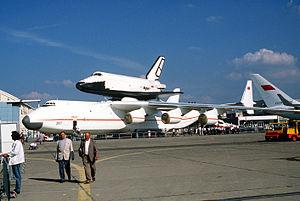
Le système aérospatial MAKS était un projet soviétique d'engin spatial à deux étages lancé depuis un avion, dont le développement débuta en 1988 mais fut annulé en 1991.